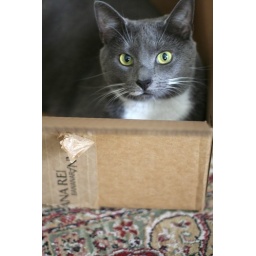
girl kitty in a box